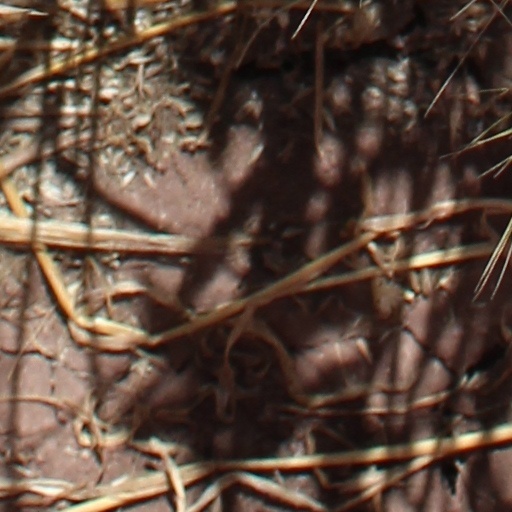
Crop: wheat